George Van Haltren

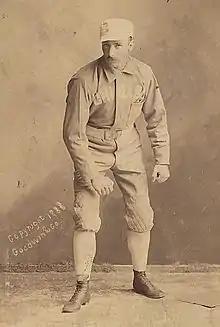
Van Haltren in 1888

George Edward Martin Van Haltren (March 30, 1866 – October 1, 1945) was an American center fielder in Major League Baseball. In his 17-year career, lasting from 1887 through 1903, he played for the Chicago White Stockings, Brooklyn Ward's Wonders, Baltimore Orioles, Pittsburgh Pirates, and New York Giants. A .316 career hitter, Van Haltren recorded 2,544 career hits, fifth most in major league history when he retired.